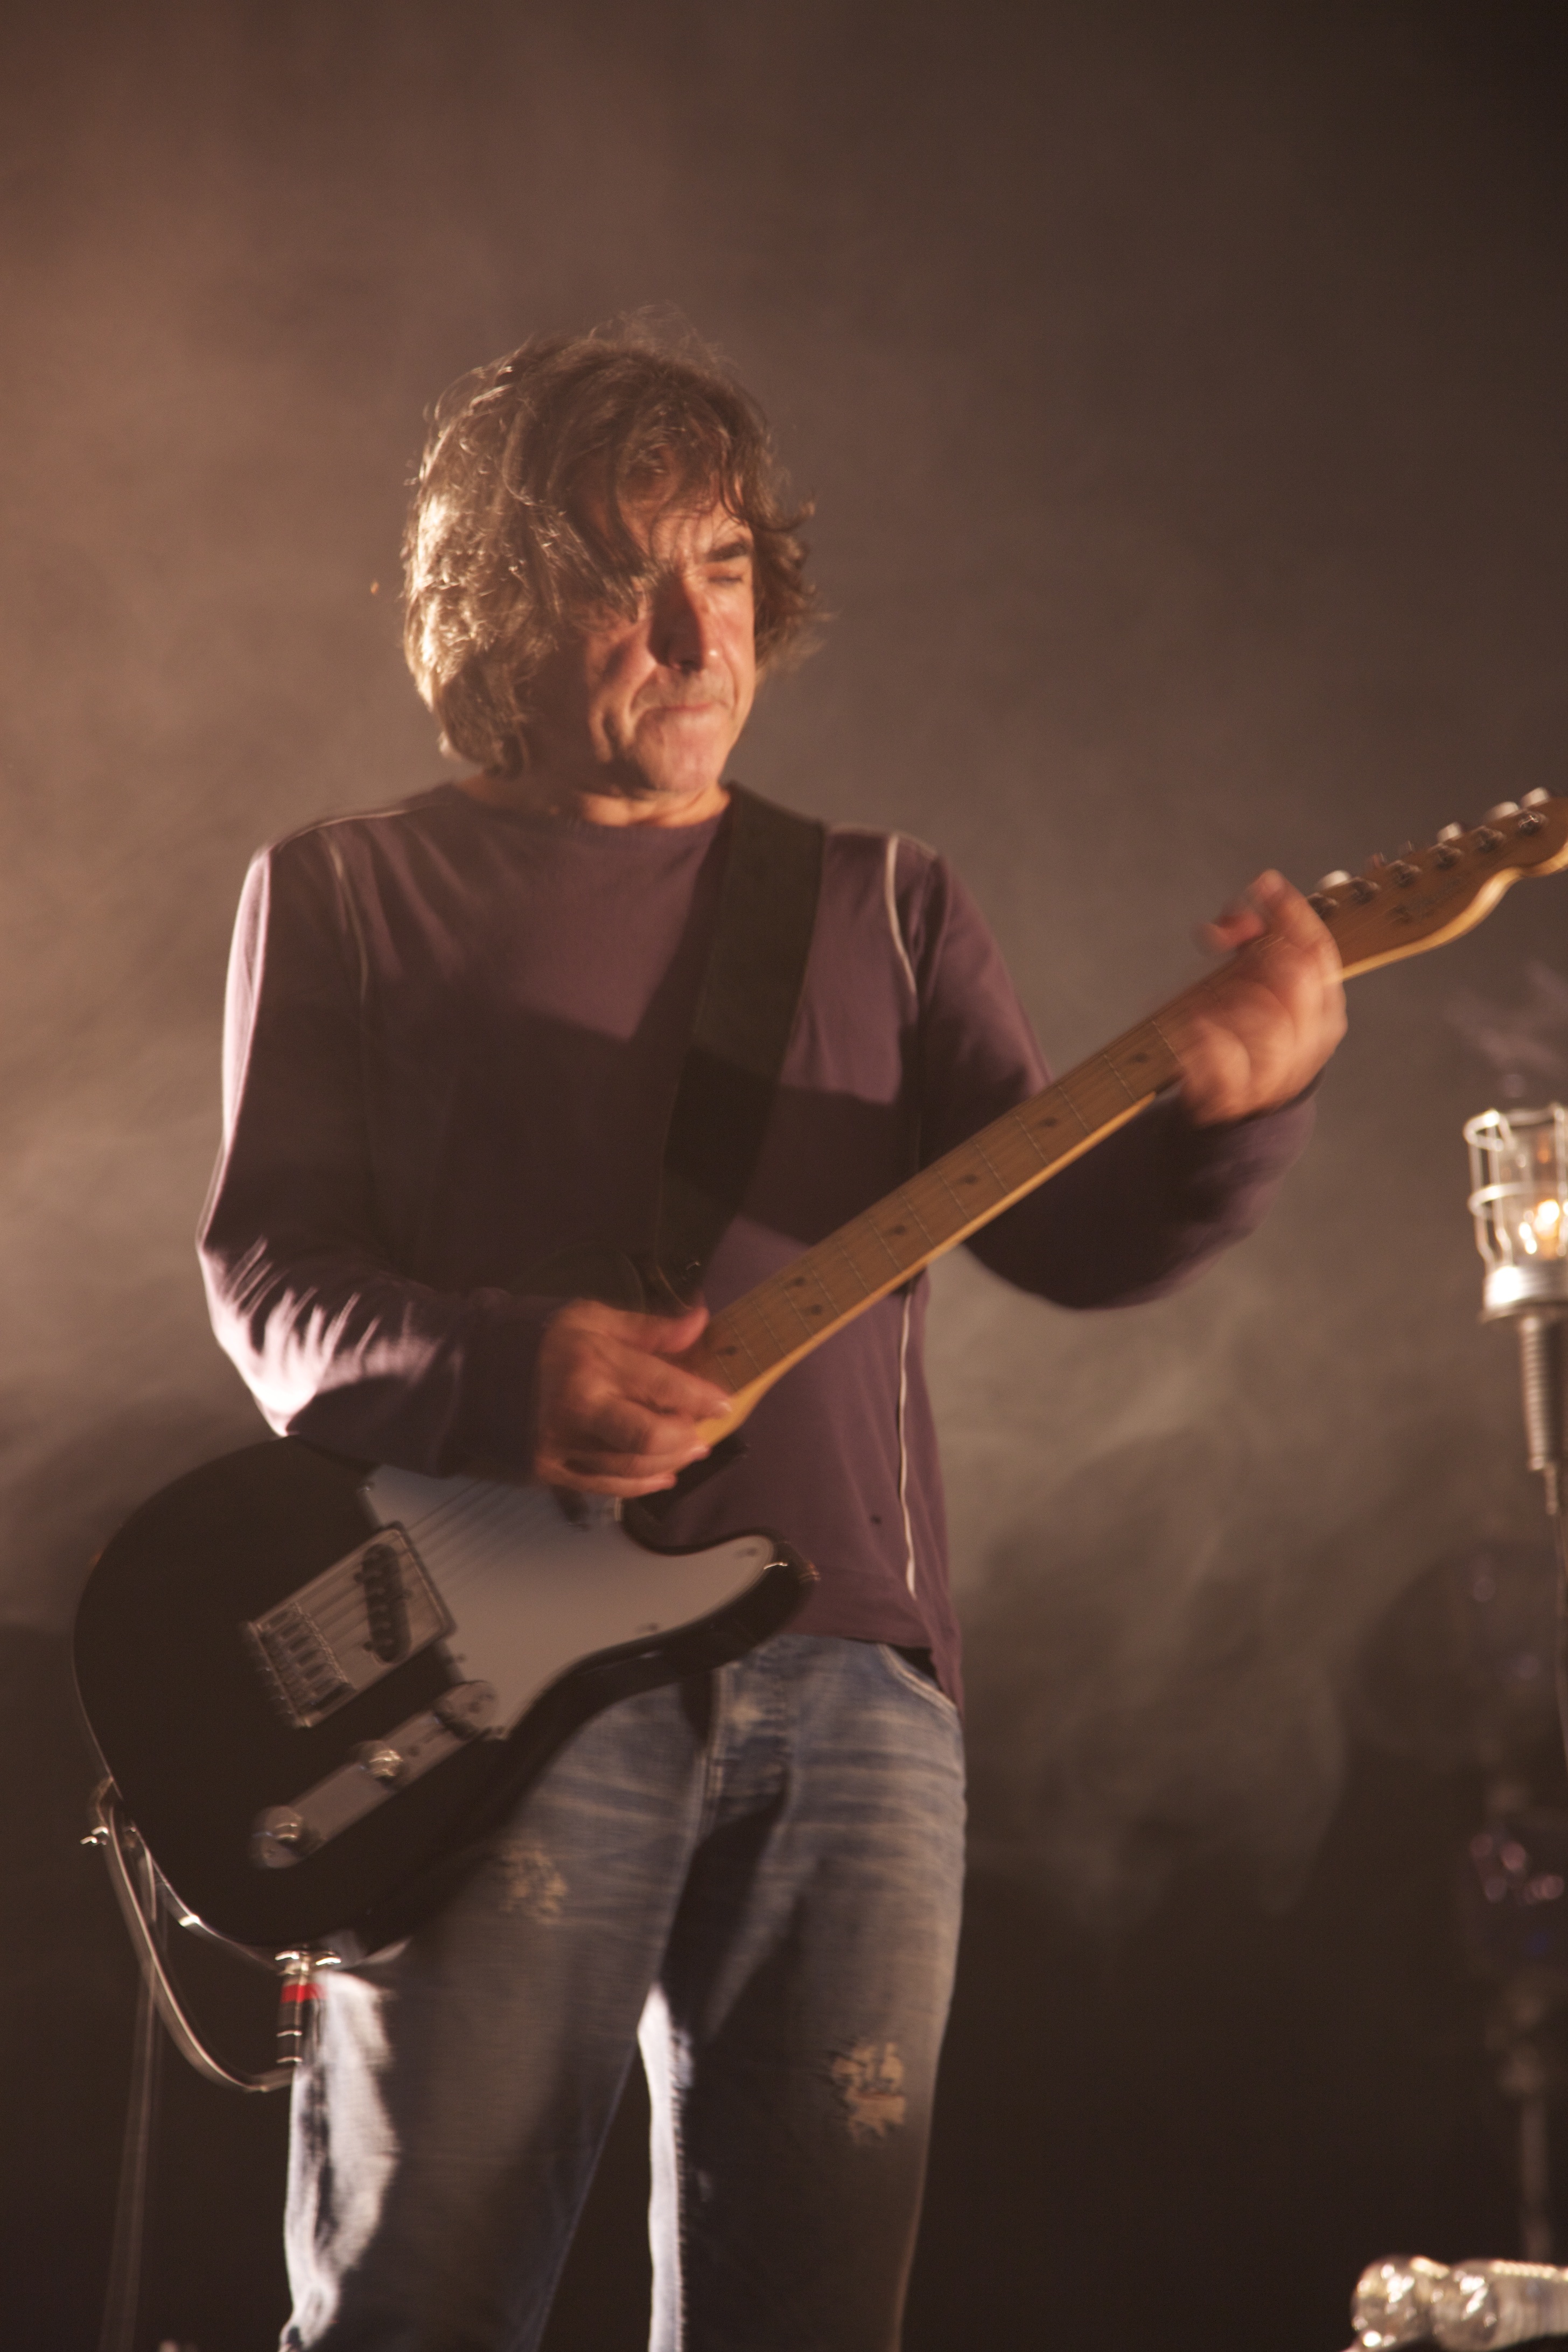
music, guitar, concert, musician, performance art, stage, performance, bassist, singing, raw, guitarist, entertainment, murat, jeanlouismurat, villierssurmarne, festivaldemarne, fredjimenez, stephanereynaud, brunoclavaizolle, performing arts, singer songwriter